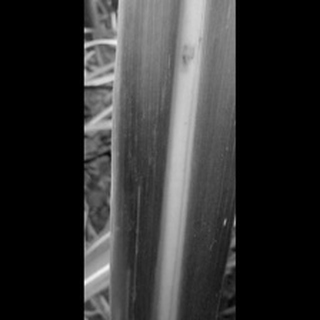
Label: sugarcane_yellow_leaf_disease